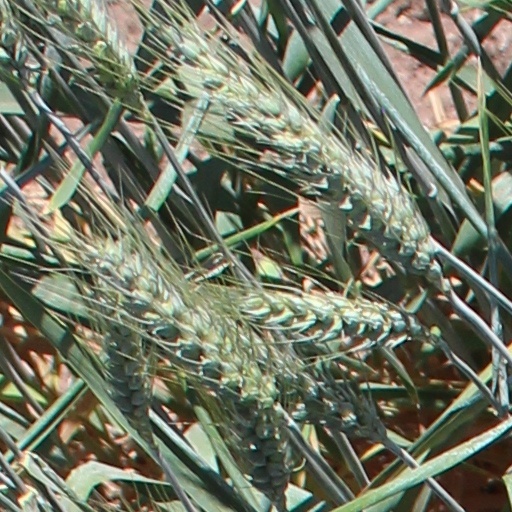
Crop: wheat